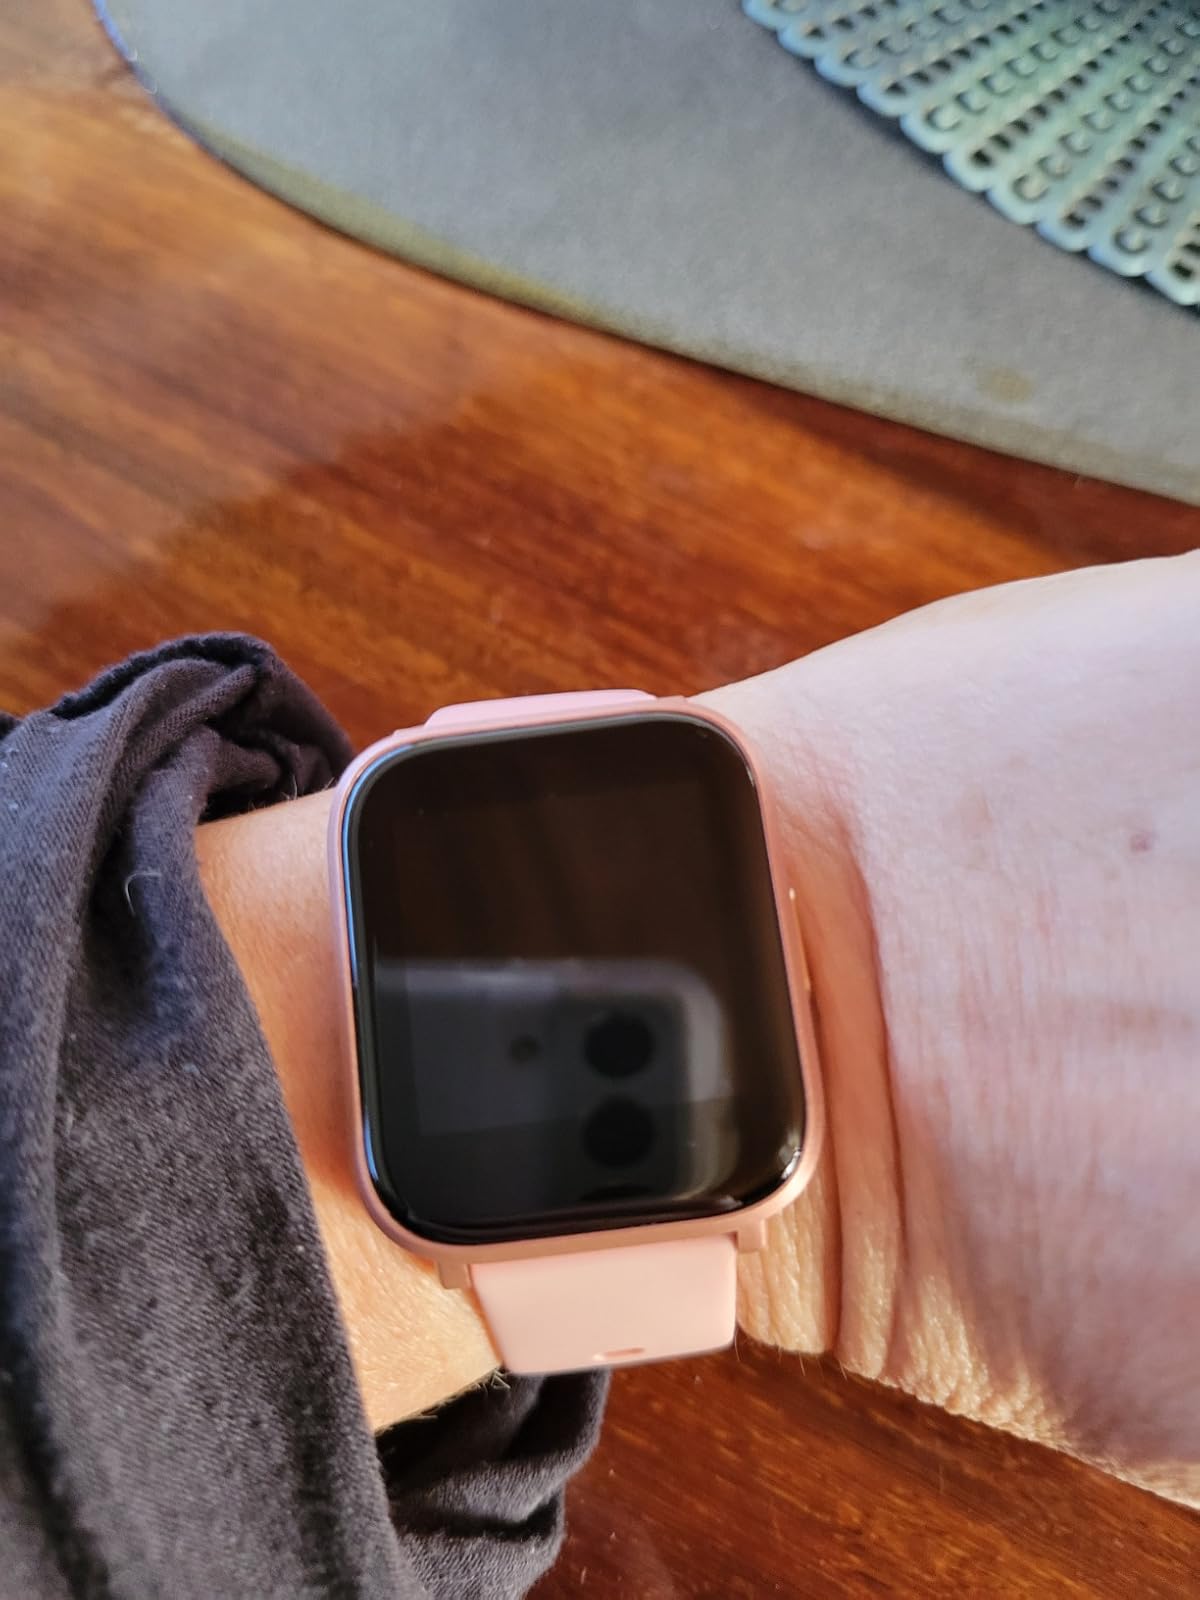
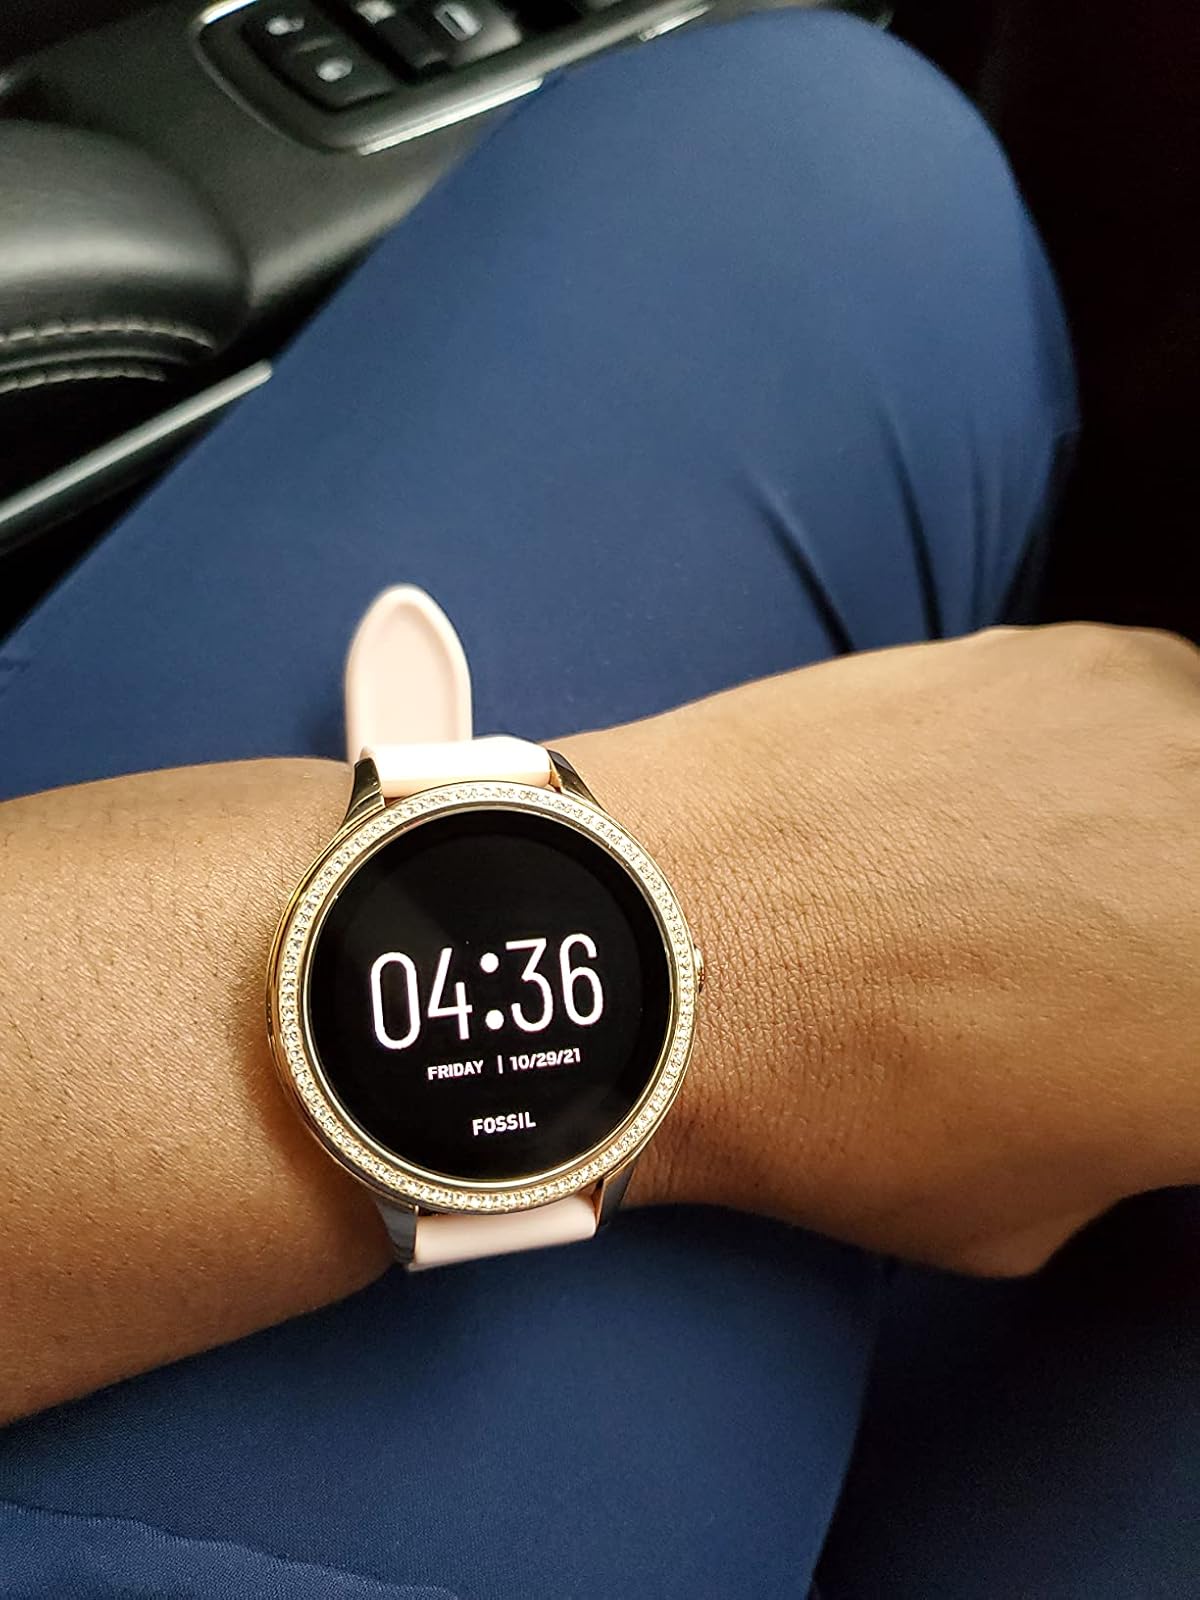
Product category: smartwatch
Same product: no